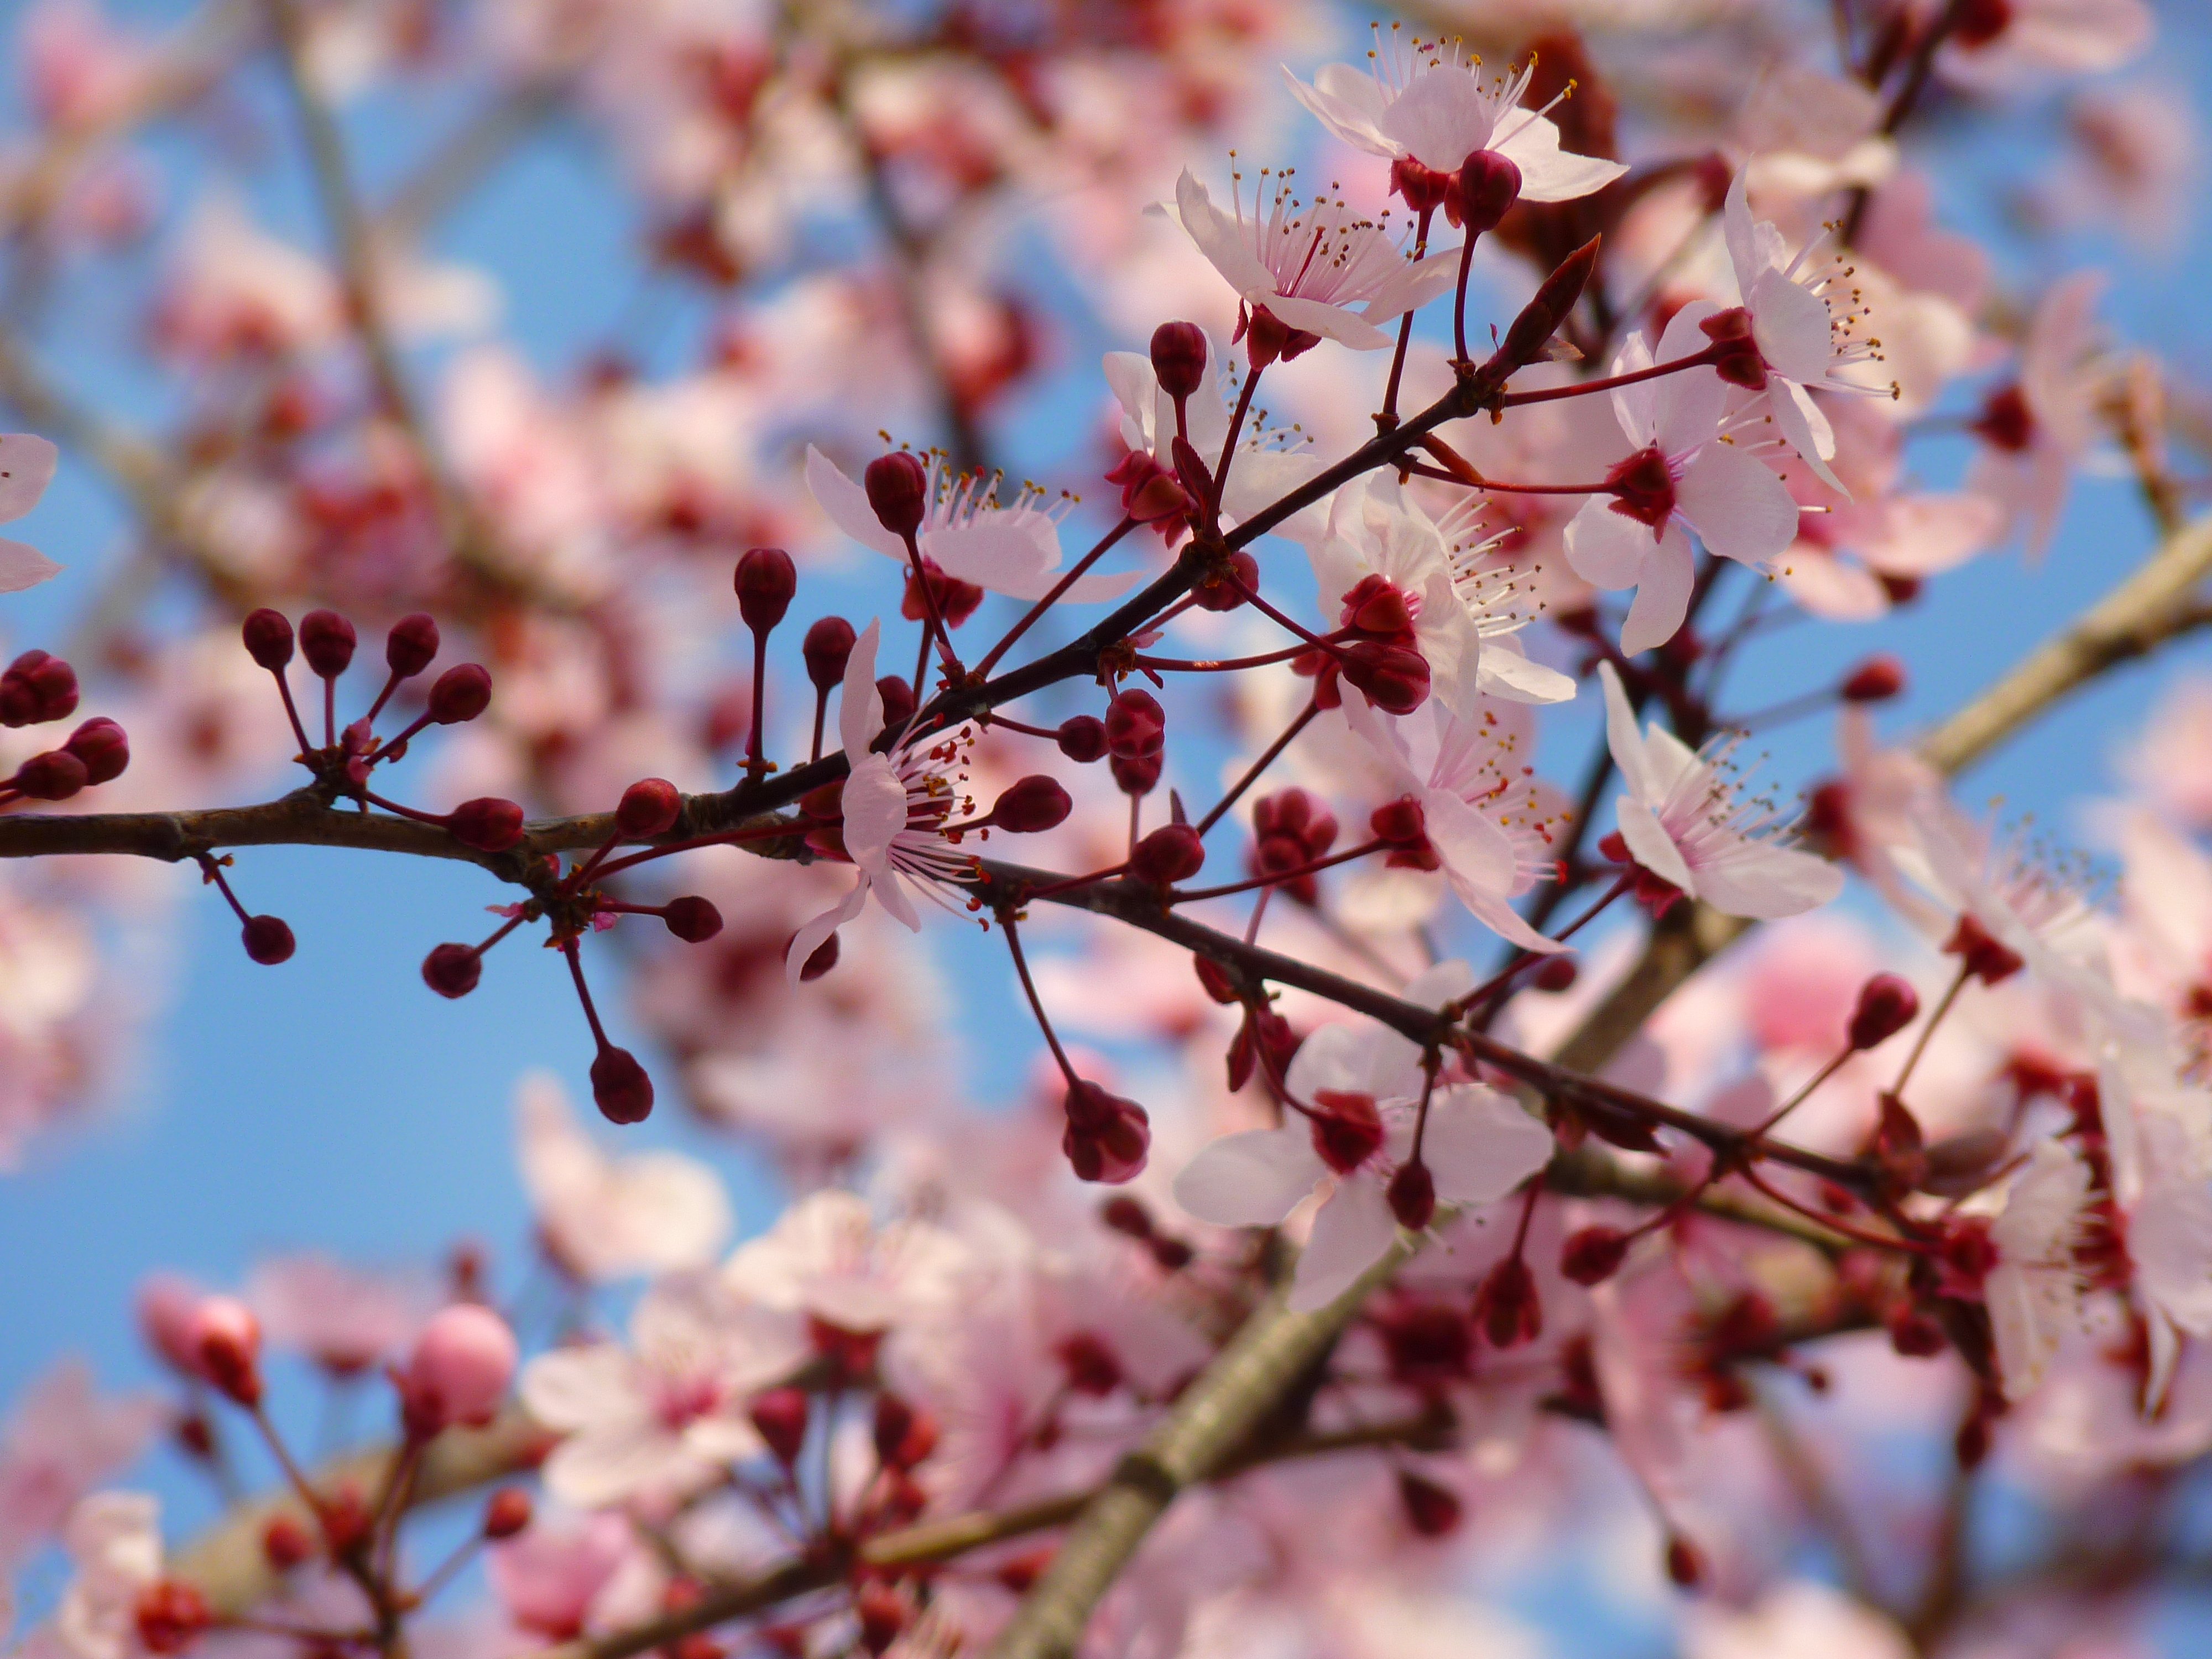
tree, branch, blossom, plant, leaf, flower, petal, bloom, food, spring, produce, pink, season, cherry blossom, cherry, flowering plant, almond blossom, land plant